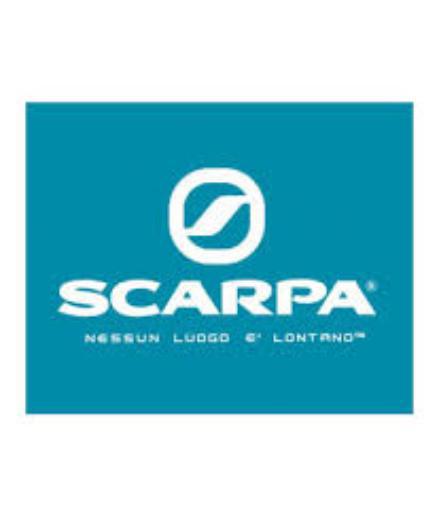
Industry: Clothes